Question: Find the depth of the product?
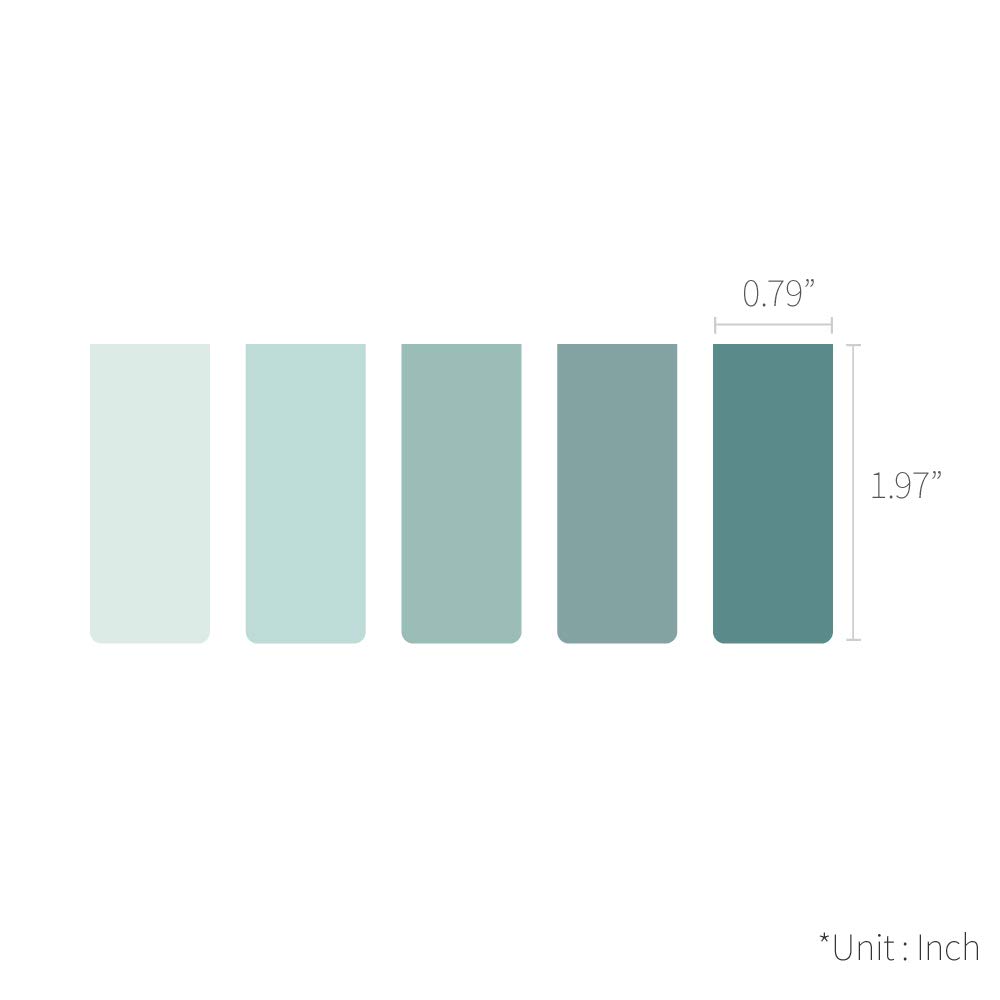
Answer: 1.97 inch